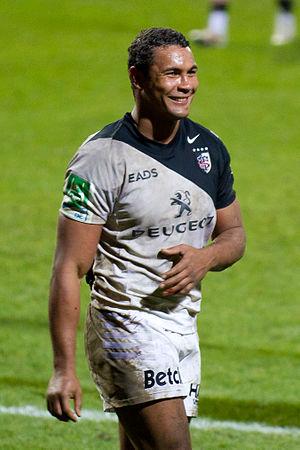
Thierry Dusautoir, né le 18 novembre 1981 à Abidjan, est un joueur international français de rugby à XV né d'un père français et d'une mère ivoirienne et détenteur des deux nationalités. Évoluant au poste de troisième ligne aile, il a joué 11 saisons au Stade toulousain et obtenu 80 sélections en équipe de France jusqu'à sa retraite sportive en mai 2017.
Patricio Albacete, né le 9 février 1981 à Buenos Aires, est un joueur de rugby argentin. Il évolue au poste de deuxième ligne en équipe d'Argentine, avec laquelle il a fini troisième lors de la coupe du monde 2007 ainsi qu'au sein de l'effectif du Stade toulousain, avec qui il a été champion de France en 2008, 2011 et 2012, et champion d'Europe en 2010.